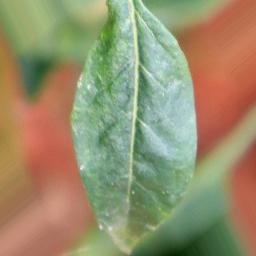
Label: healthy